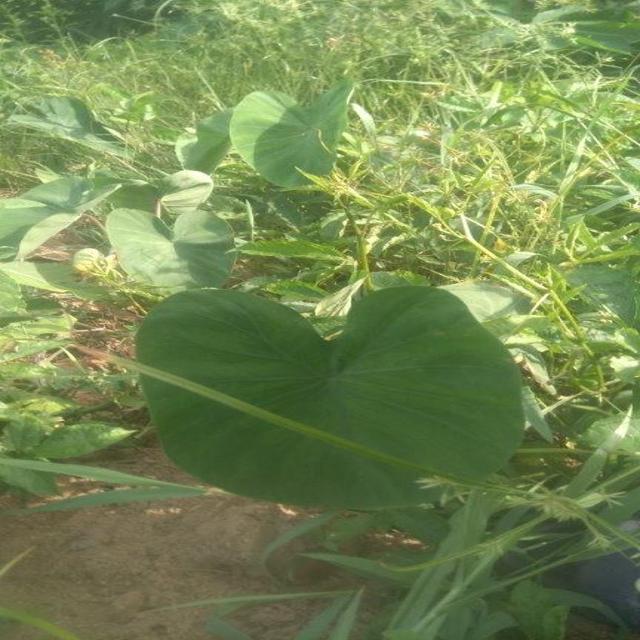
Label: Healthy